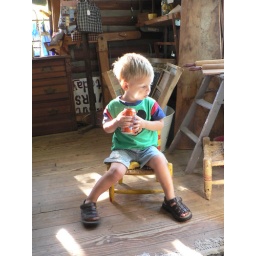
in the sunlight eating a snack in a little chair